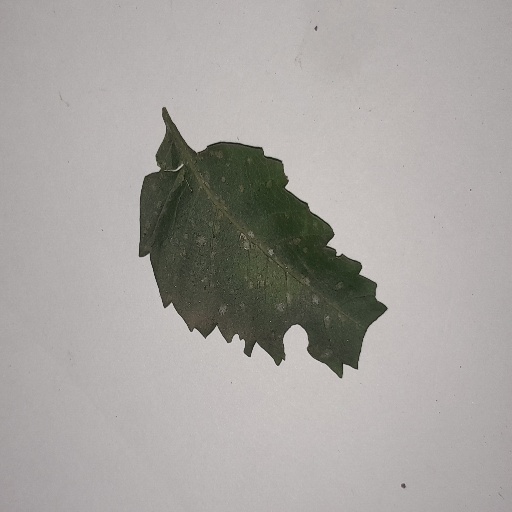
Species: Neem
Leaf condition: Shot Hole Leaf